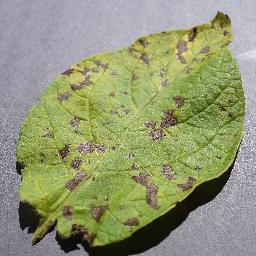
Label: Potato___Early_blight